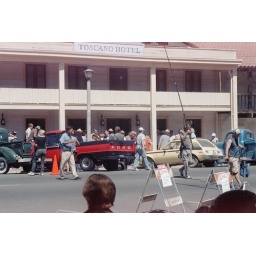
Alan, in gray suit by red truck, with back to my camera.